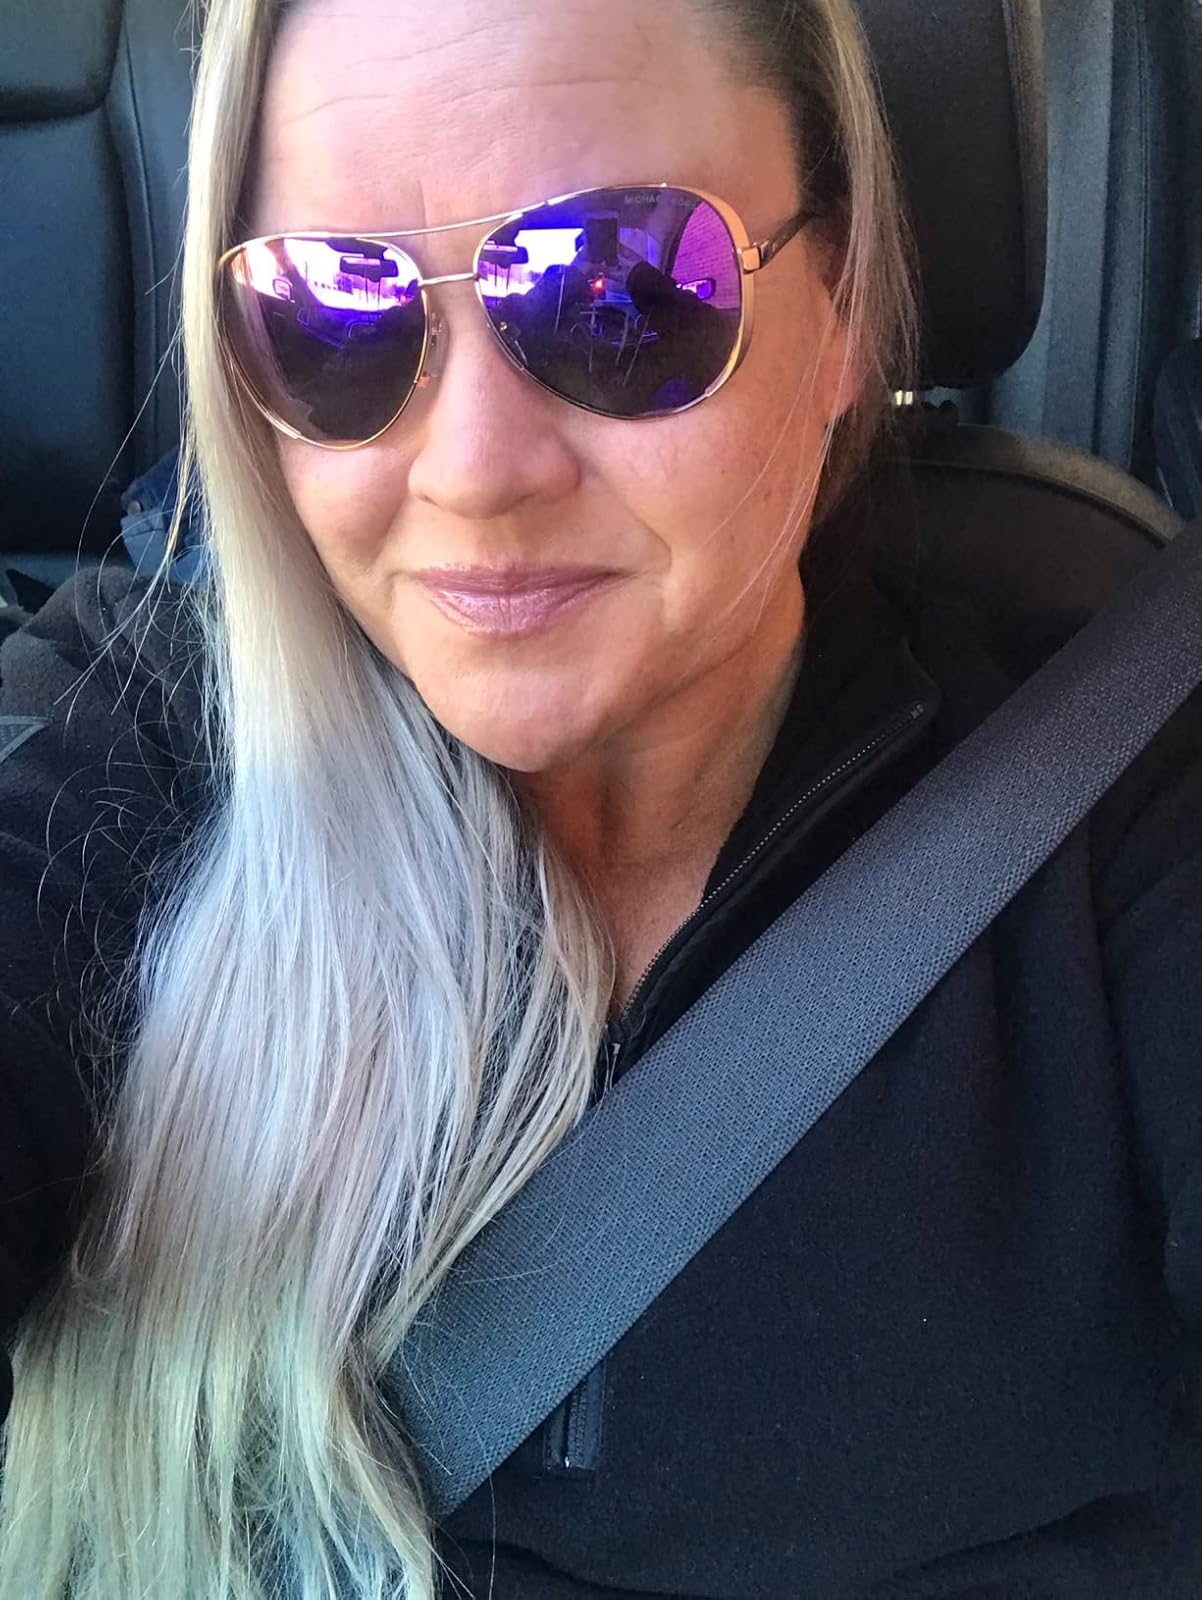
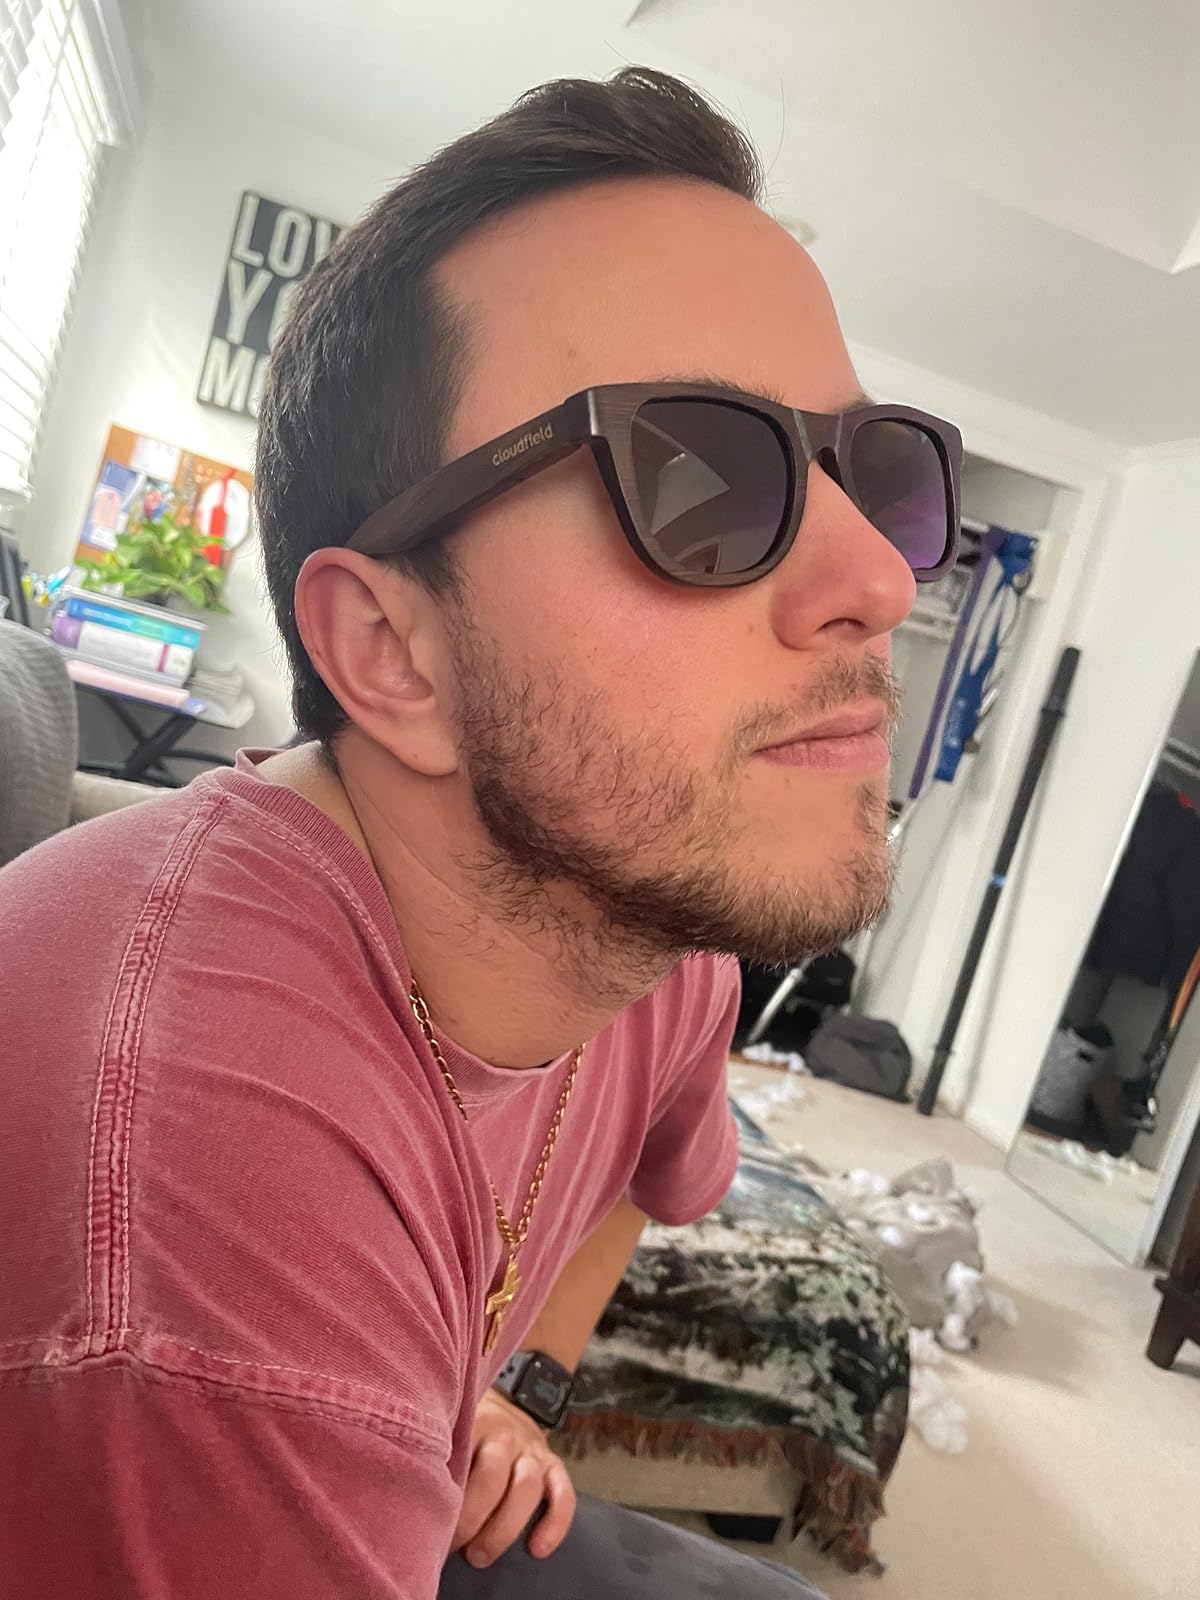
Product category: accessories_sunglasses
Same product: no